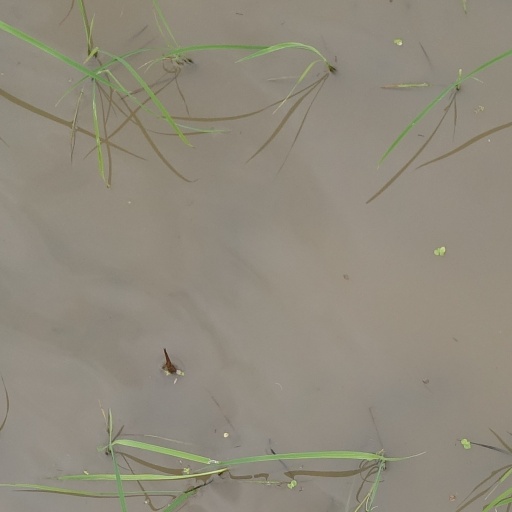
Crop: rice